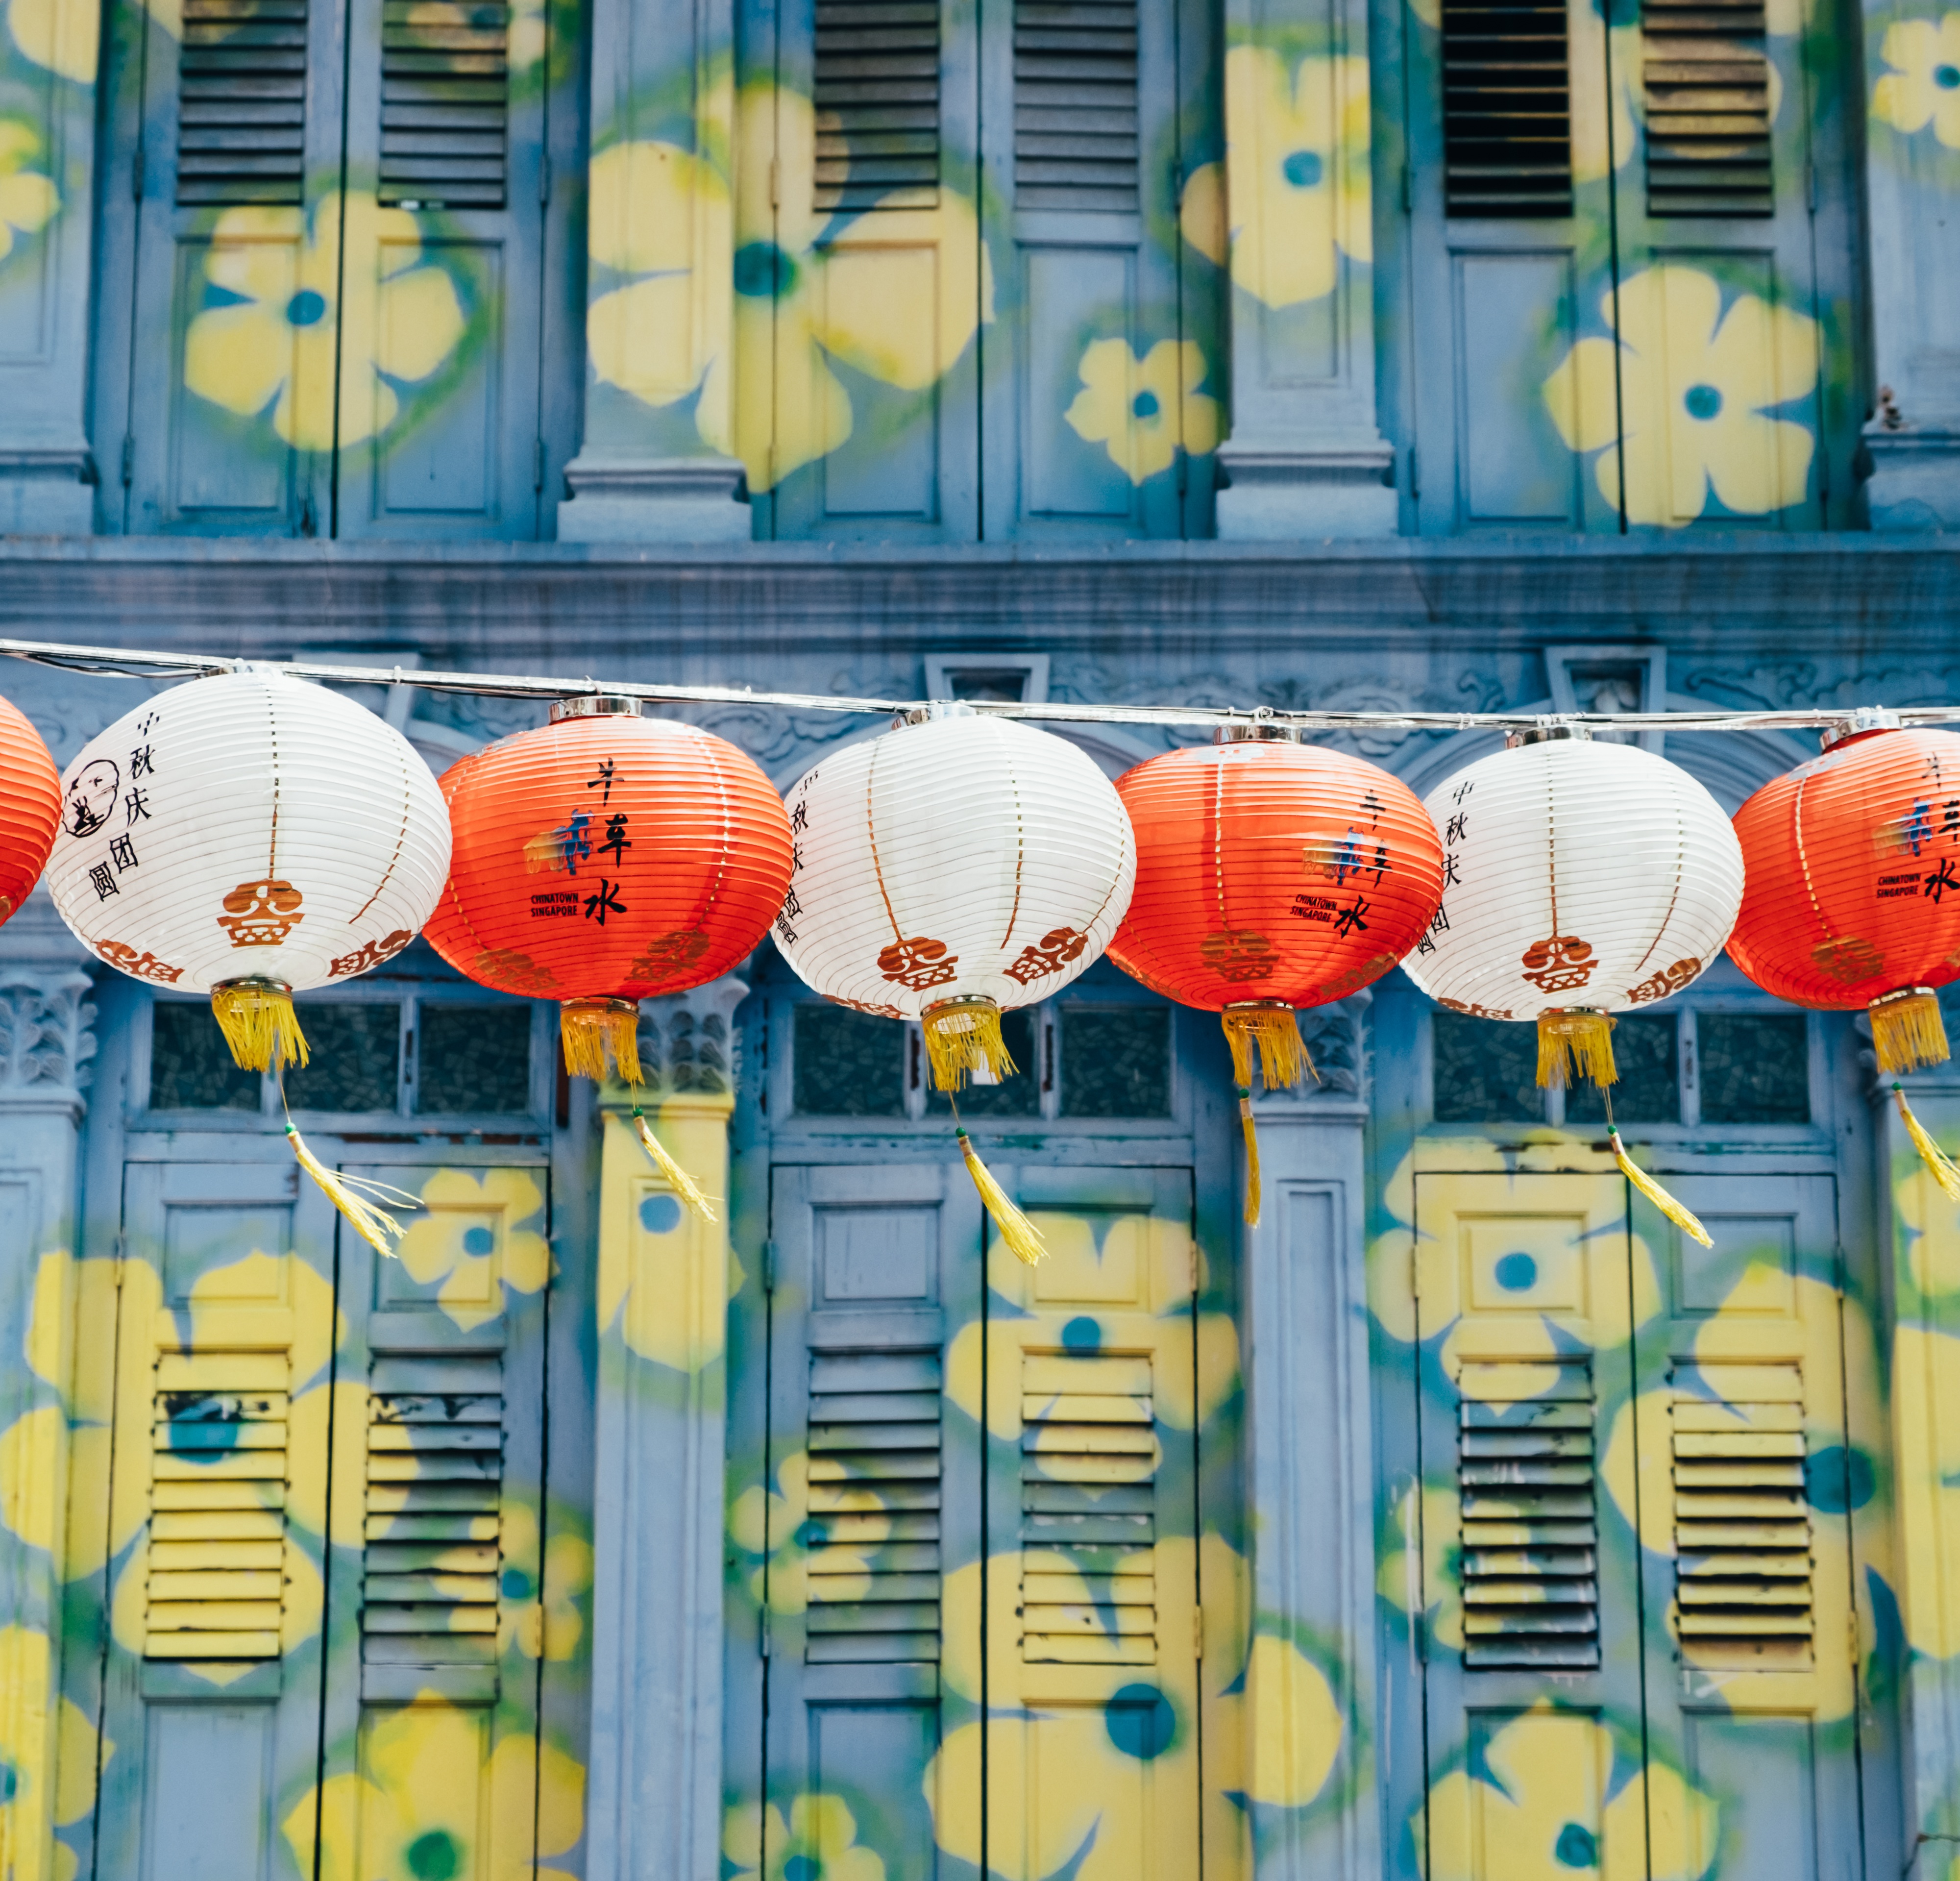
flower, color, blue, yellow, toy